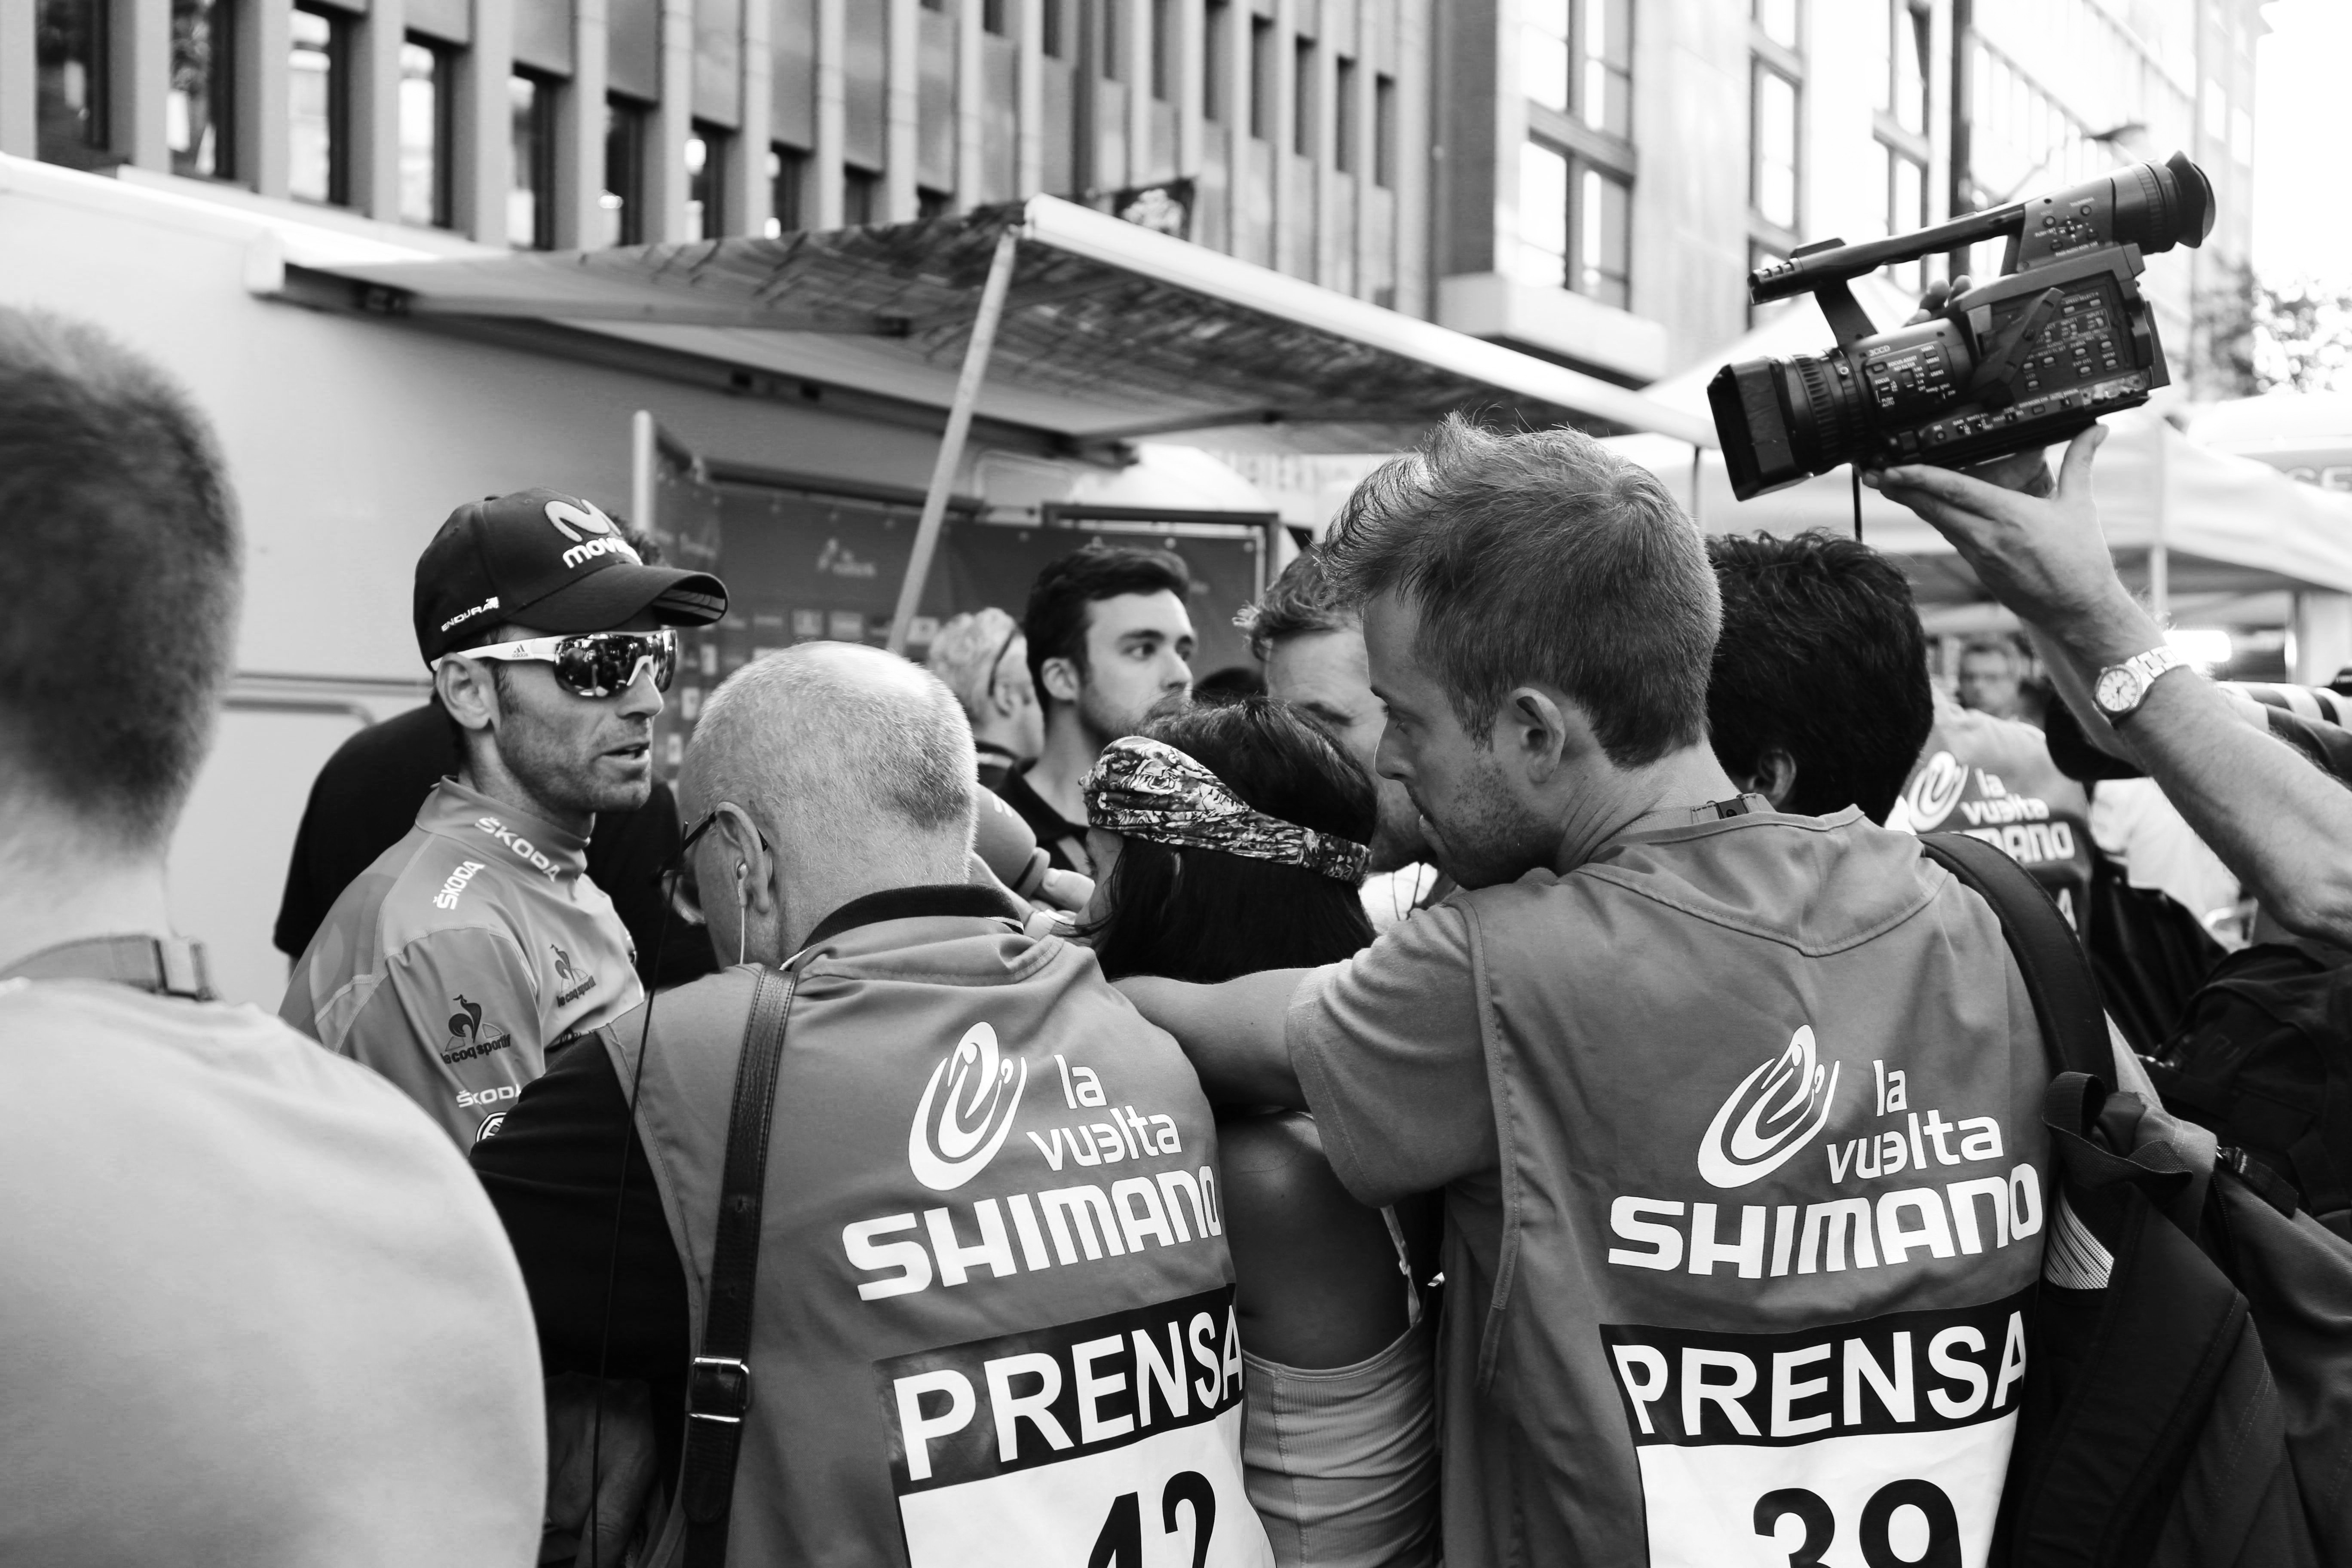
black and white, crowd, monochrome, demonstration, monochrome photography